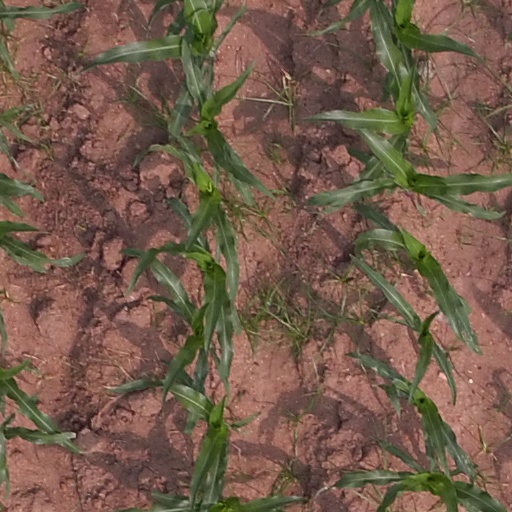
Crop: maize; corn